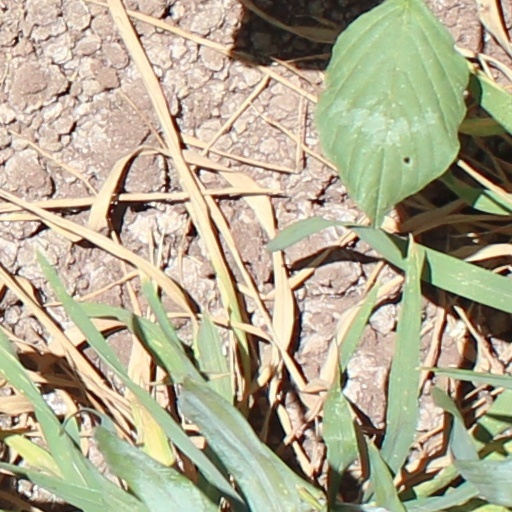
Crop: wheat